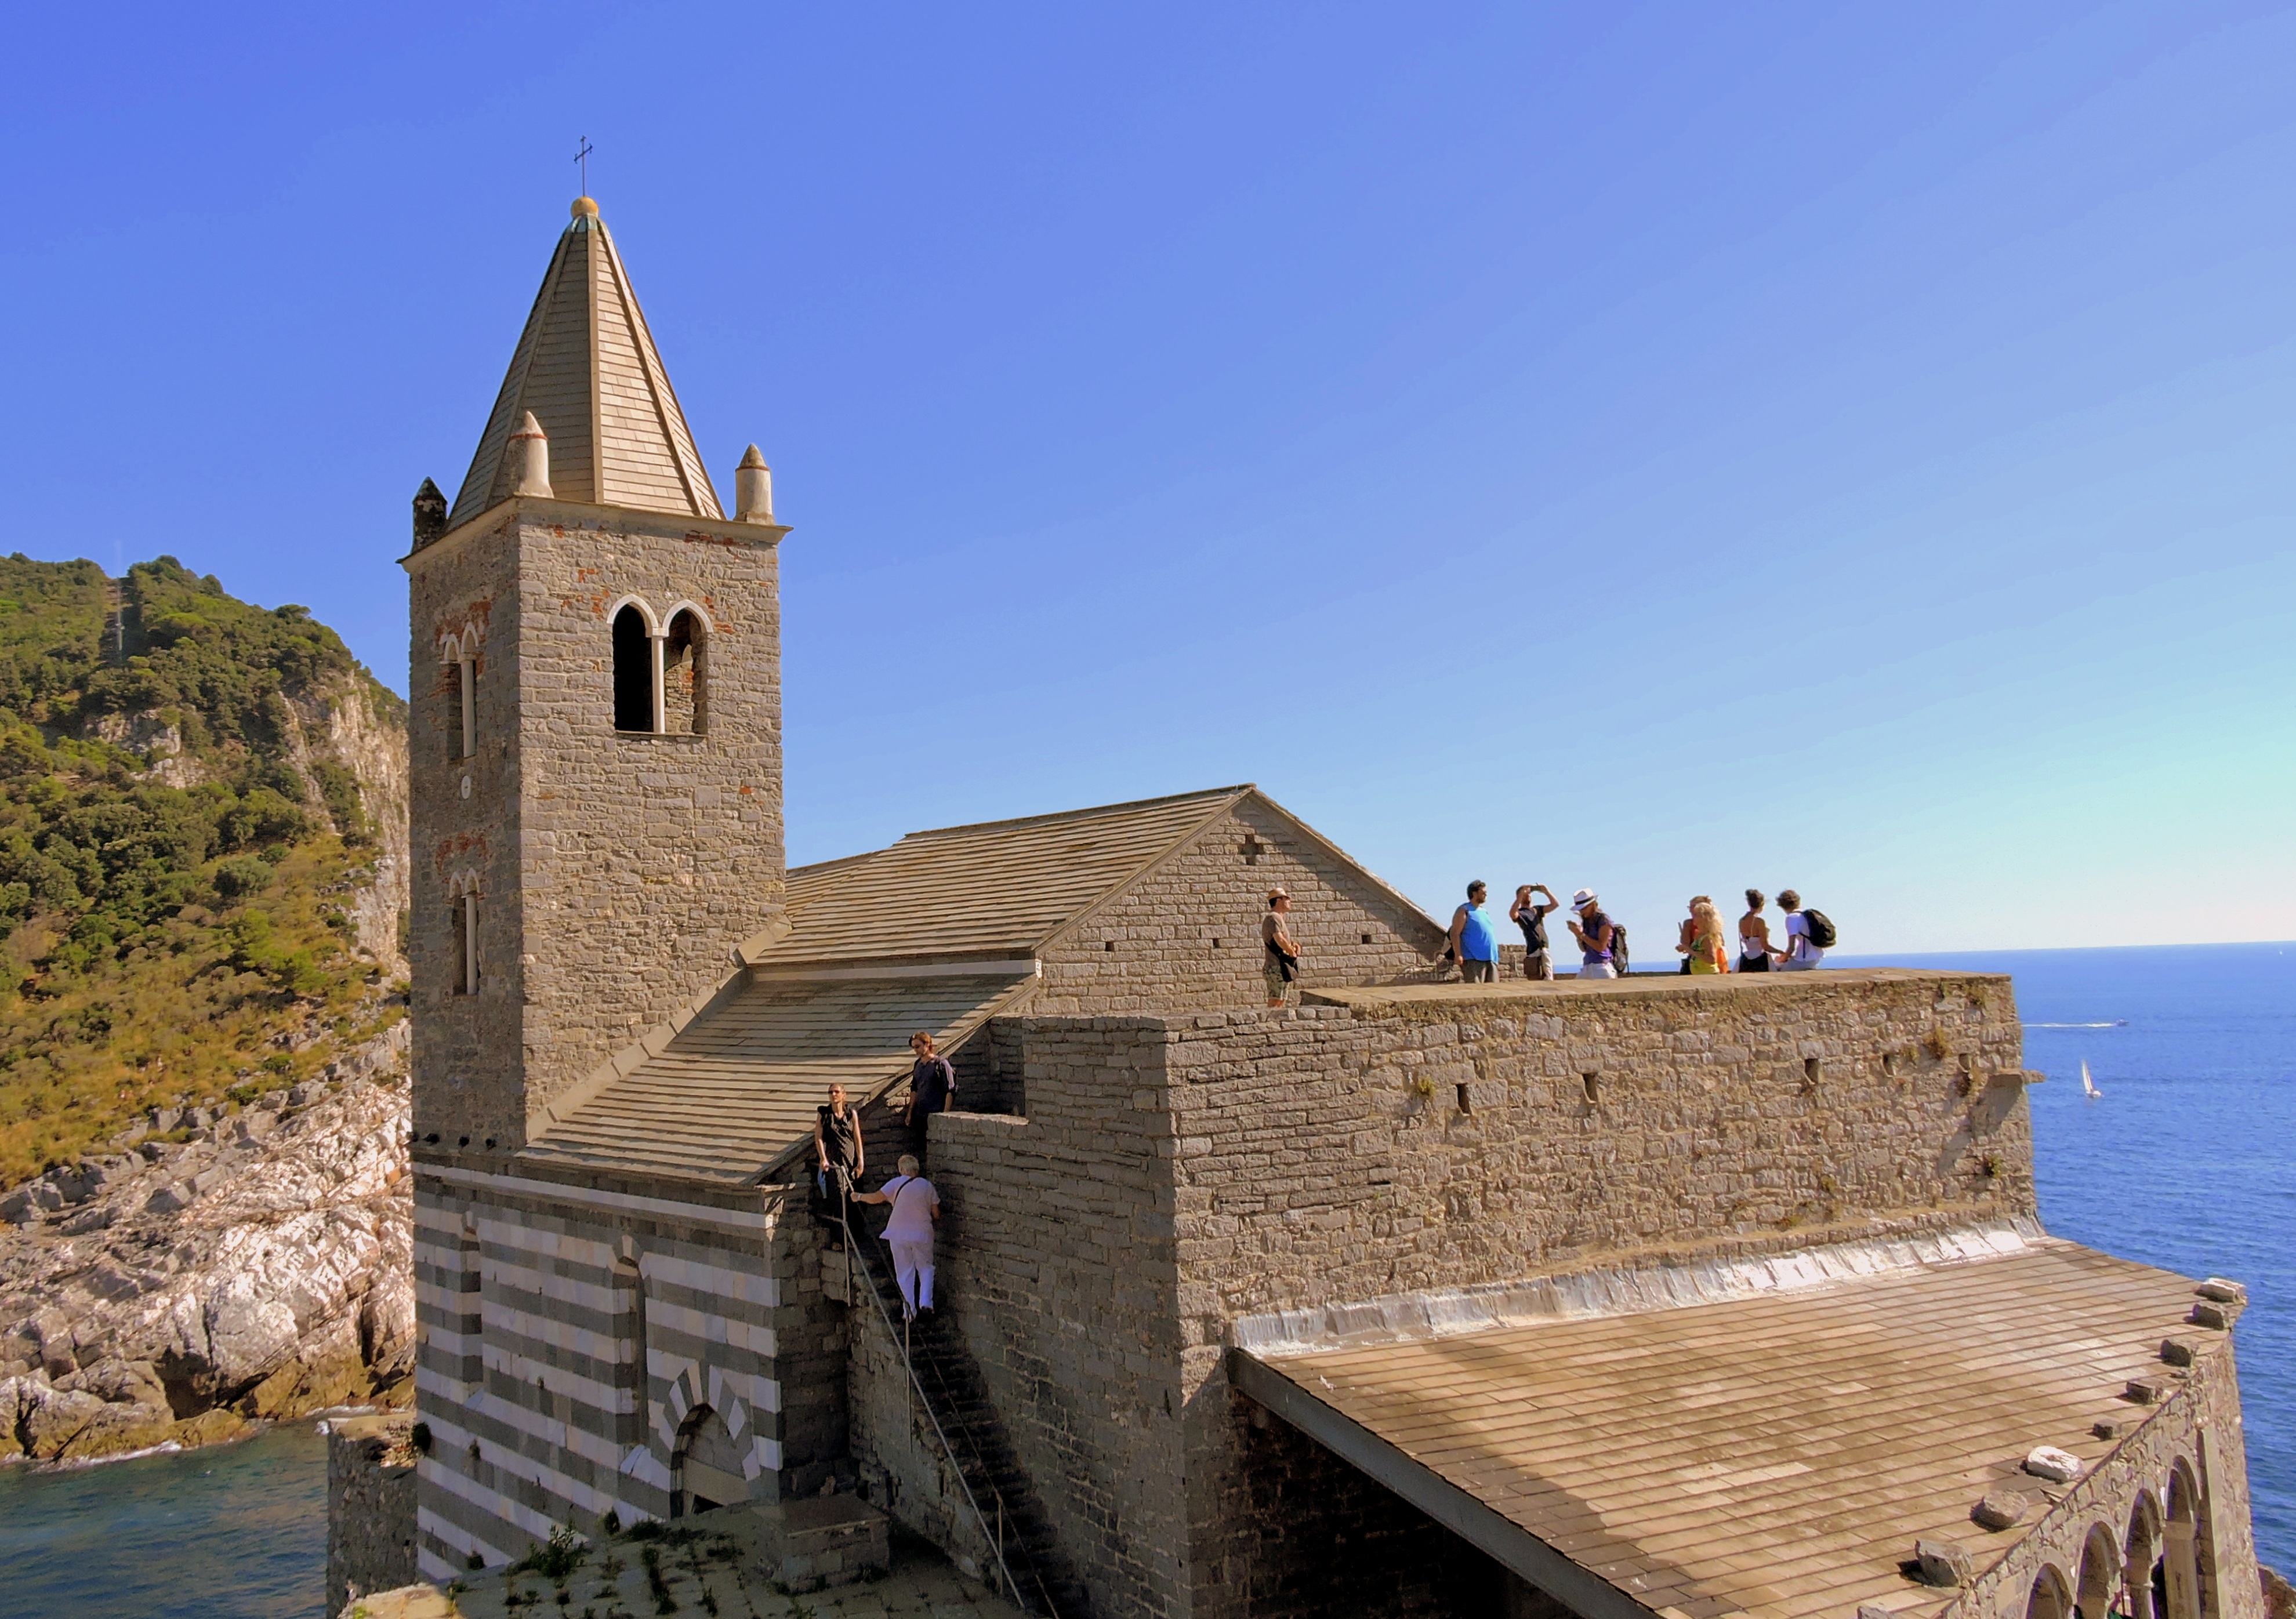
sea, building, vacation, tower, italy, church, chapel, fortification, tourism, place of worship, monastery, liguria, san pietro, ancient history, porto venere